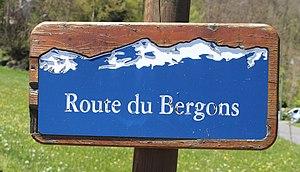
Gez est une commune française située dans le département des Hautes-Pyrénées, en région Occitanie.